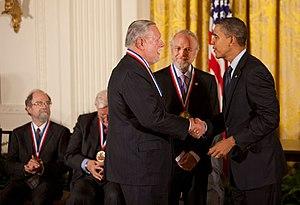
Charles M. « Chuck » Geschke, est un informaticien connu pour avoir cofondé avec John Warnock en 1982, l'entreprise informatique Adobe Systems, qui édite des logiciels graphiques.